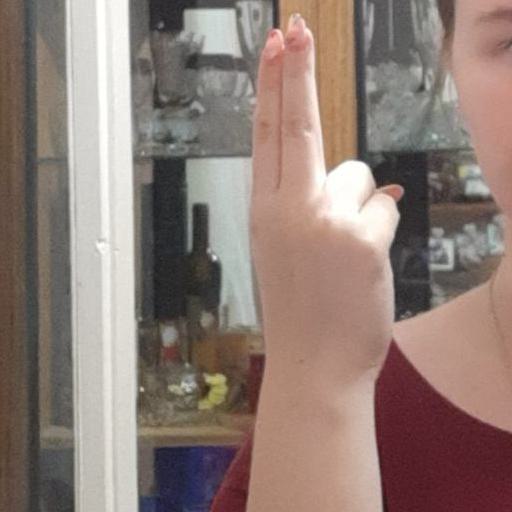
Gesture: two_up_inverted